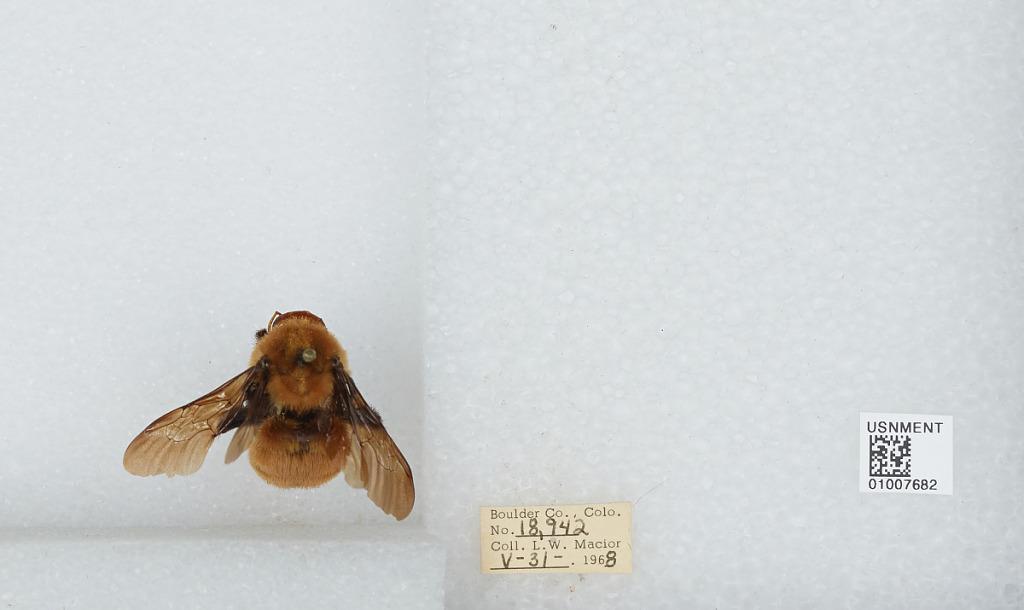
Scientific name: Bombus (Fervidobombus) fervidus fervidus (Fabricius)
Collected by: L. Macior
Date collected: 1968-5-31
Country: United States
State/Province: Colorado
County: Boulder
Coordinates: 40.09, -105.36